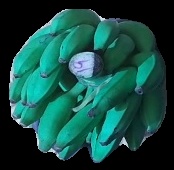
Variety: elakki-bale
Grade: grade3